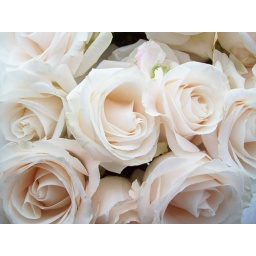
roses in ivory pink